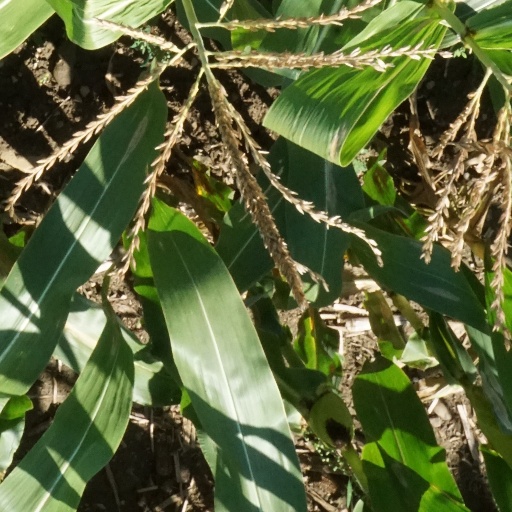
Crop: maize; corn